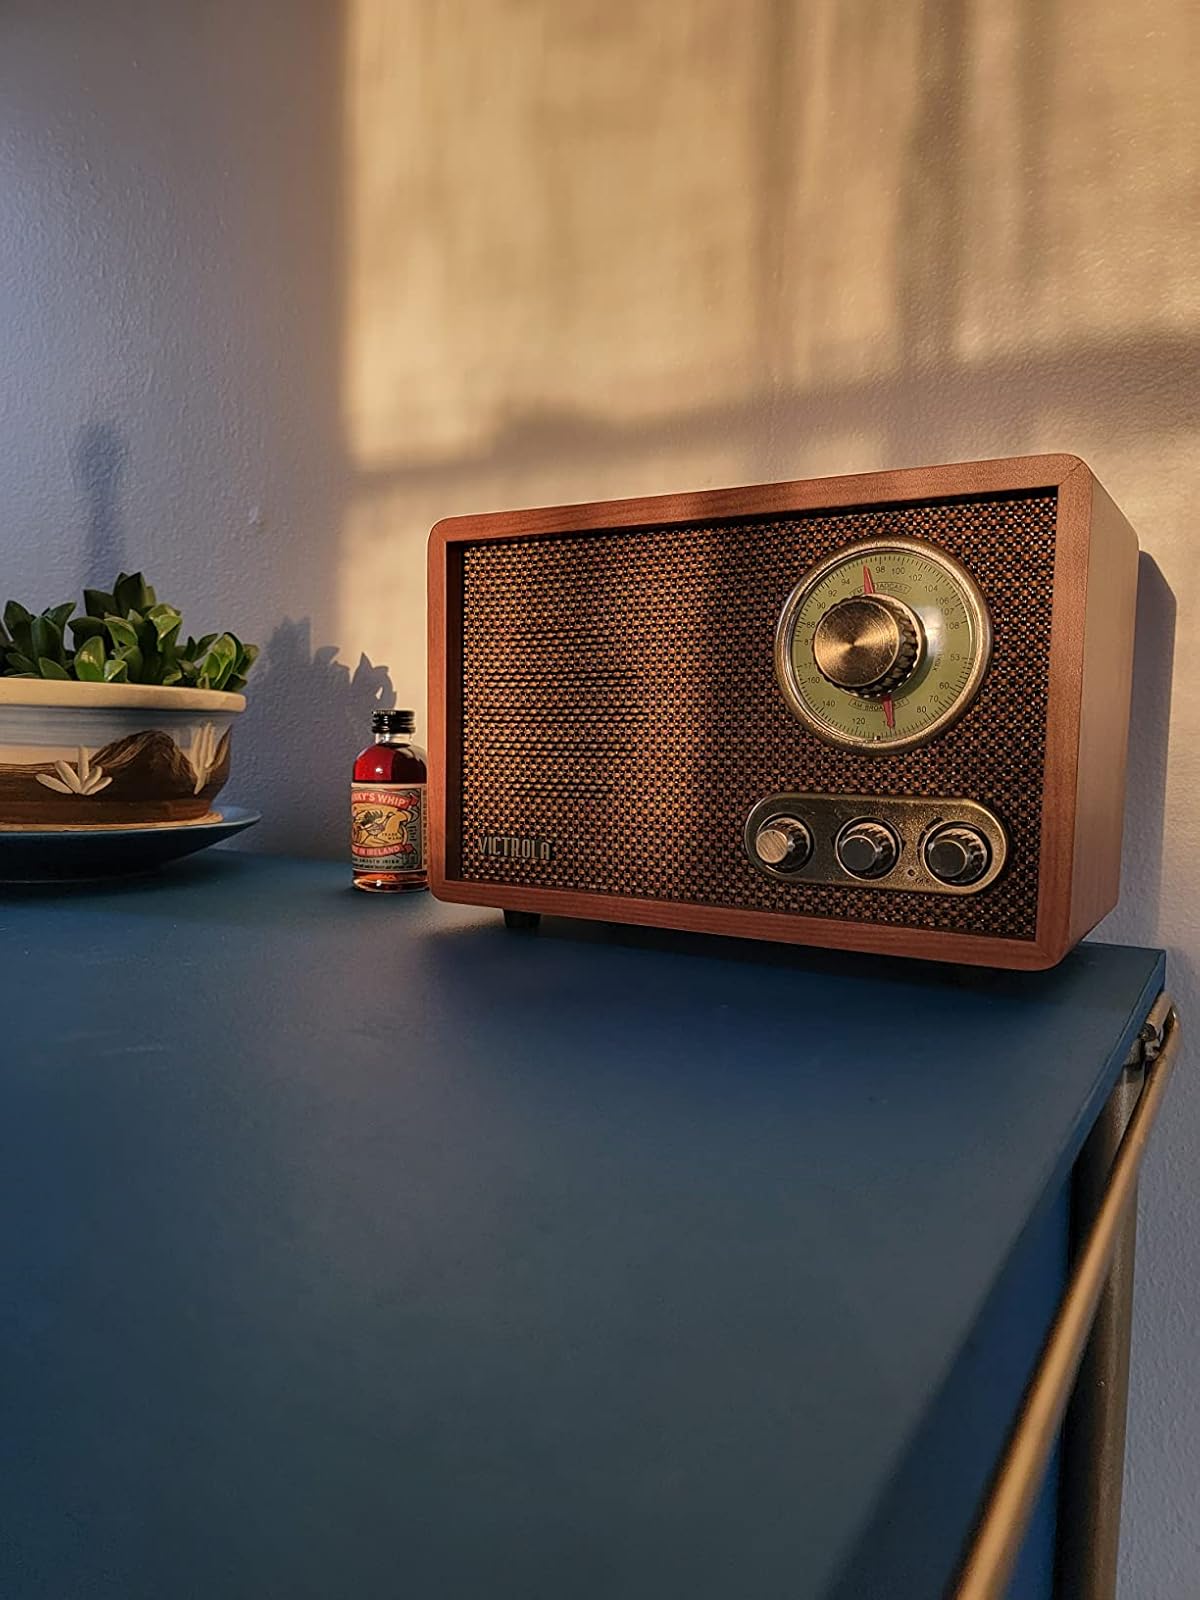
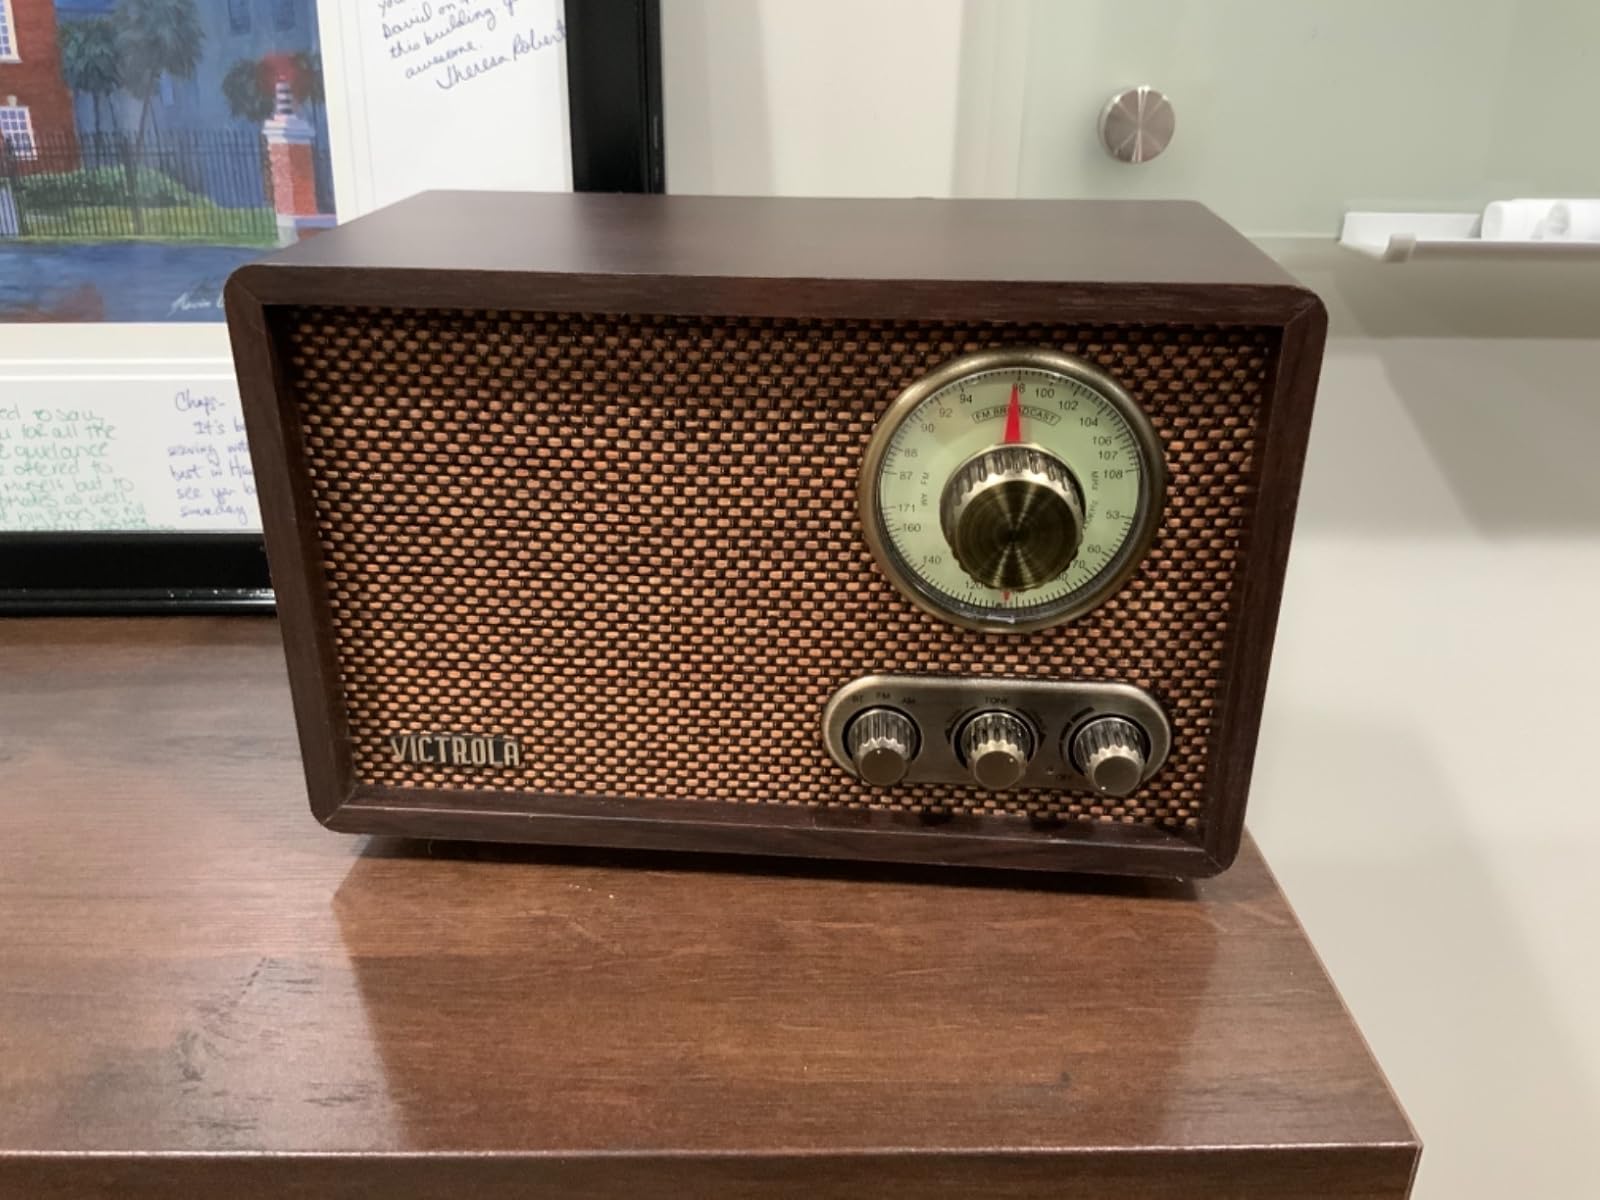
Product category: radio
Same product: no